Kenka Bancho: Badass Rumble

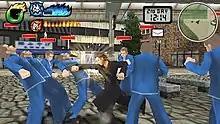
The bancho attacking a group of shabazo.

The player begins by naming their bancho and school name as well as choosing a location in Japan as their hometown and each location grants a different starting special move. The player must then challenge rival banchos from other towns/schools and defeat them in order to become number one. The player can travel through the streets of Kyouto during the day, as this game is sandbox, or free roaming, and pick fights with "shabazo" (weaklings) by using the "Menchi Beam" to stare them down. After participating in a trash-talking quick time event, the player can then initiate battle, the player can also immediately initiate battle by attacking enemies off guard but this will have an effect on the player's Bancho rating. The game also uses an RPG system that allows the player to level up their bancho to learn new moves and make him stronger.